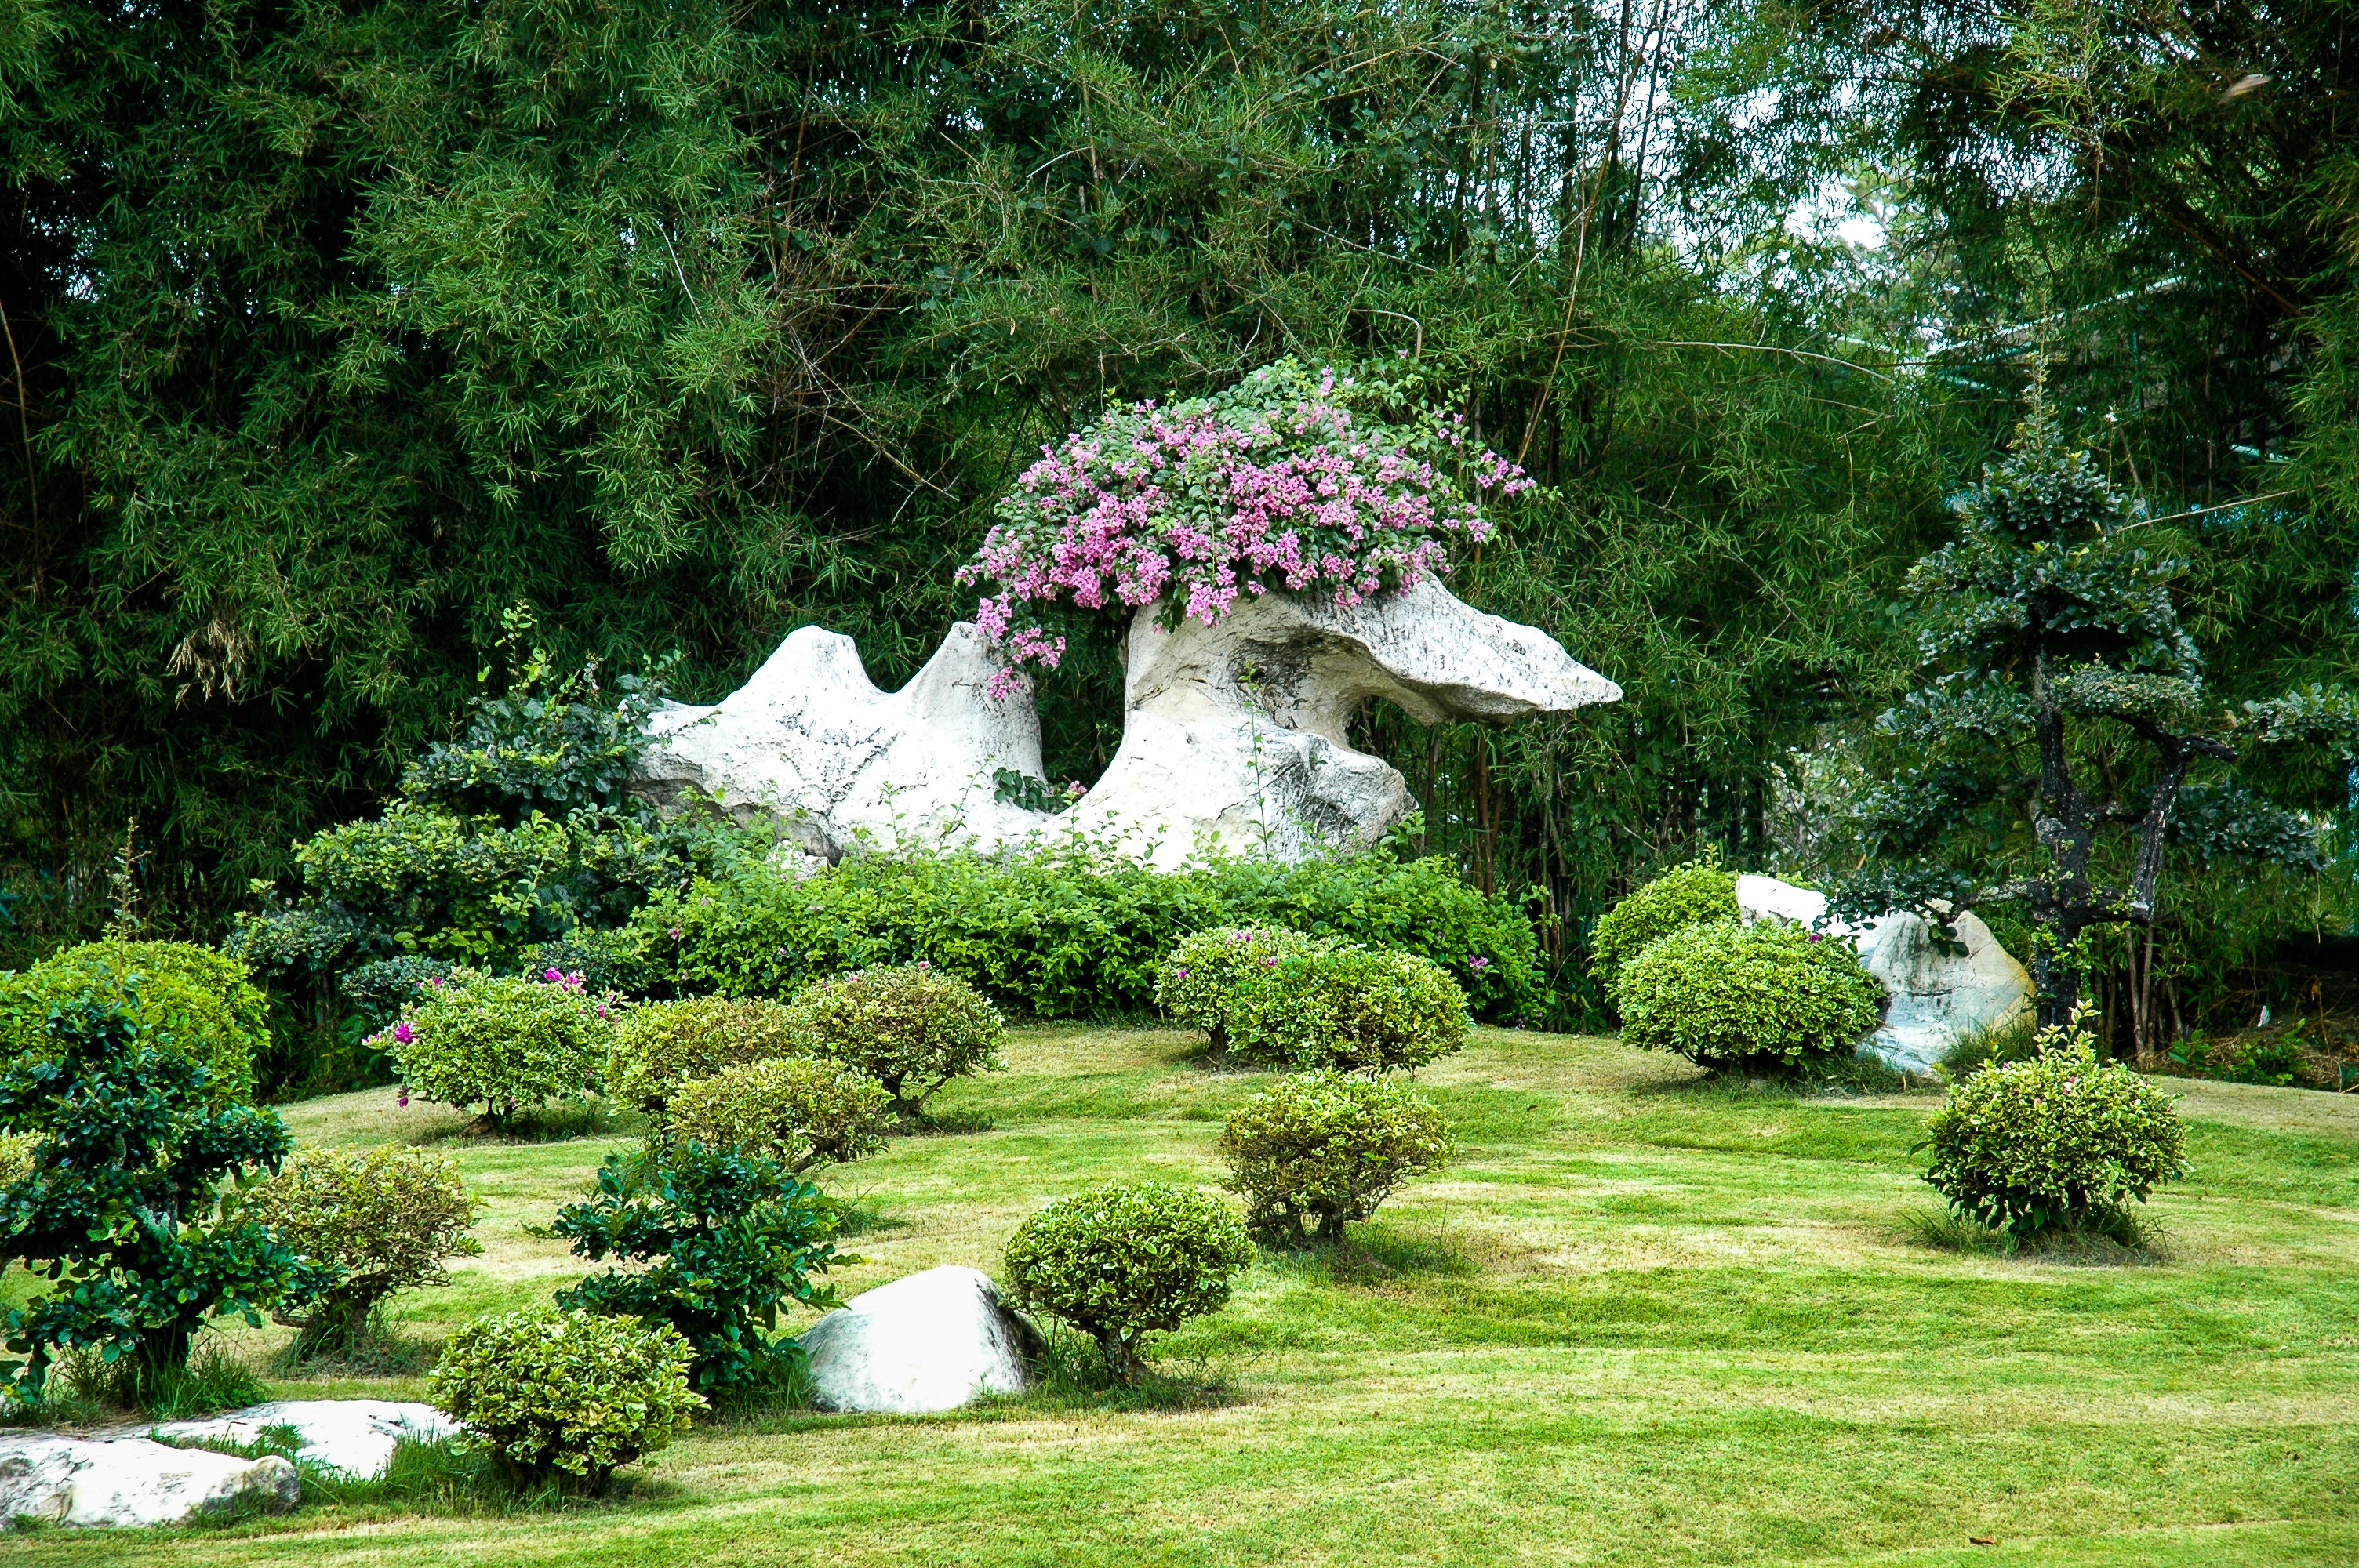
landscape, tree, nature, grass, plant, lawn, leaf, flower, spring, evergreen, park, garden, flora, flowers, landscaping, vegetation, shrub, plantation, botanical garden, yard, old stone, flowering plant, biome, bird shape